Snehithulu

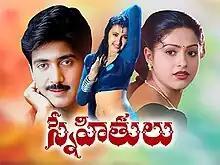
Theatrical release poster

Snehithulu is a 1998 Indian Telugu-language romantic drama film directed by Muthyala Subbaiah and starring Vadde Naveen, Raasi, Sakshi Shivanand and Anand. The film was remade in Kannada as "Sneha" (1999) and in Tamil as "Aasaiyil Oru Kaditham" (1999).